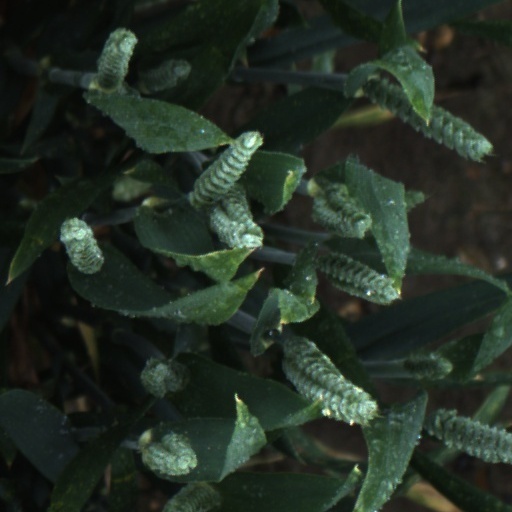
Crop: wheat